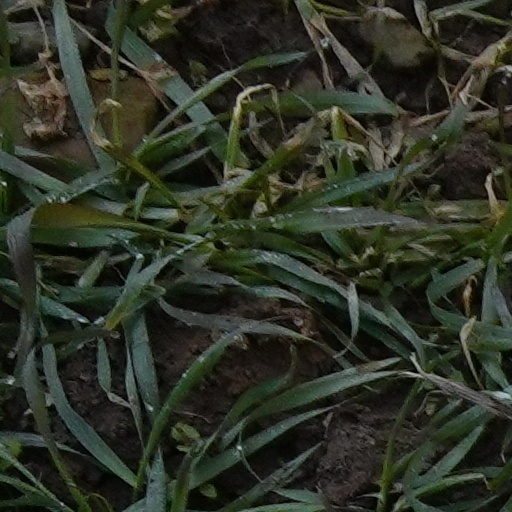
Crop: wheat